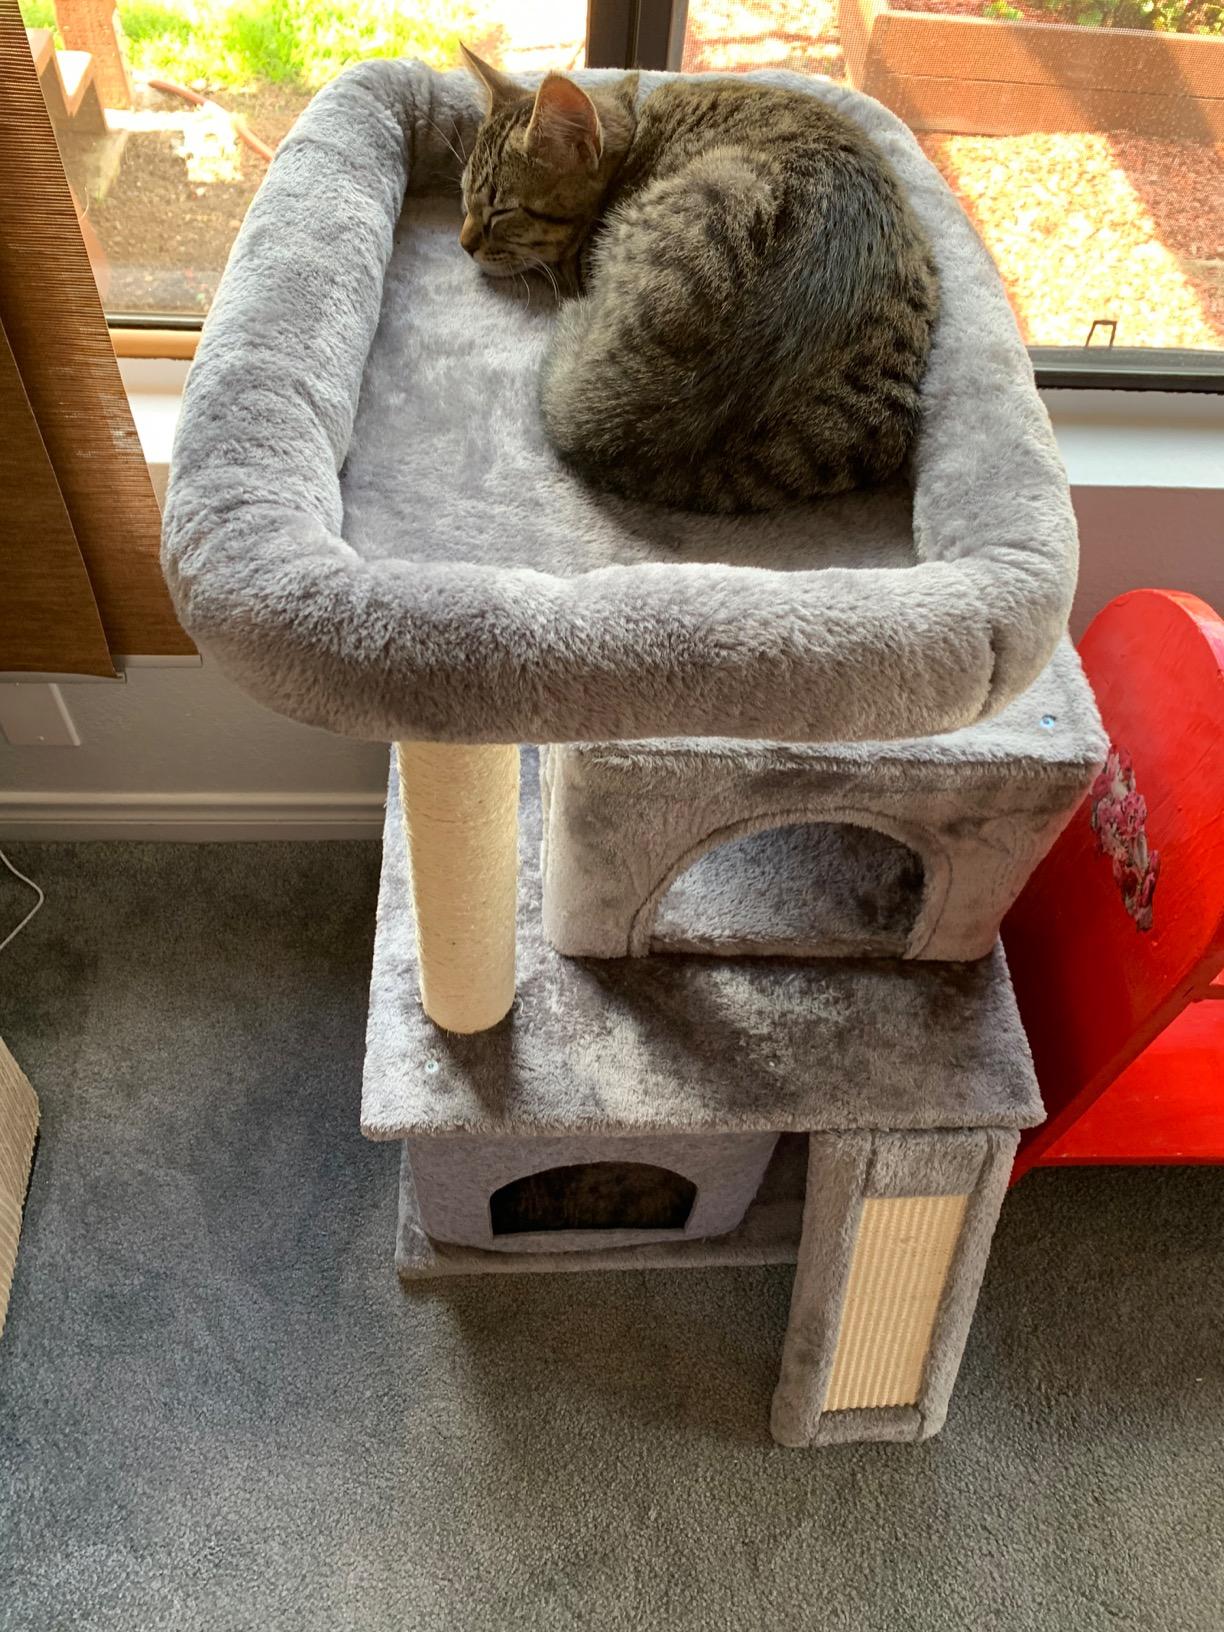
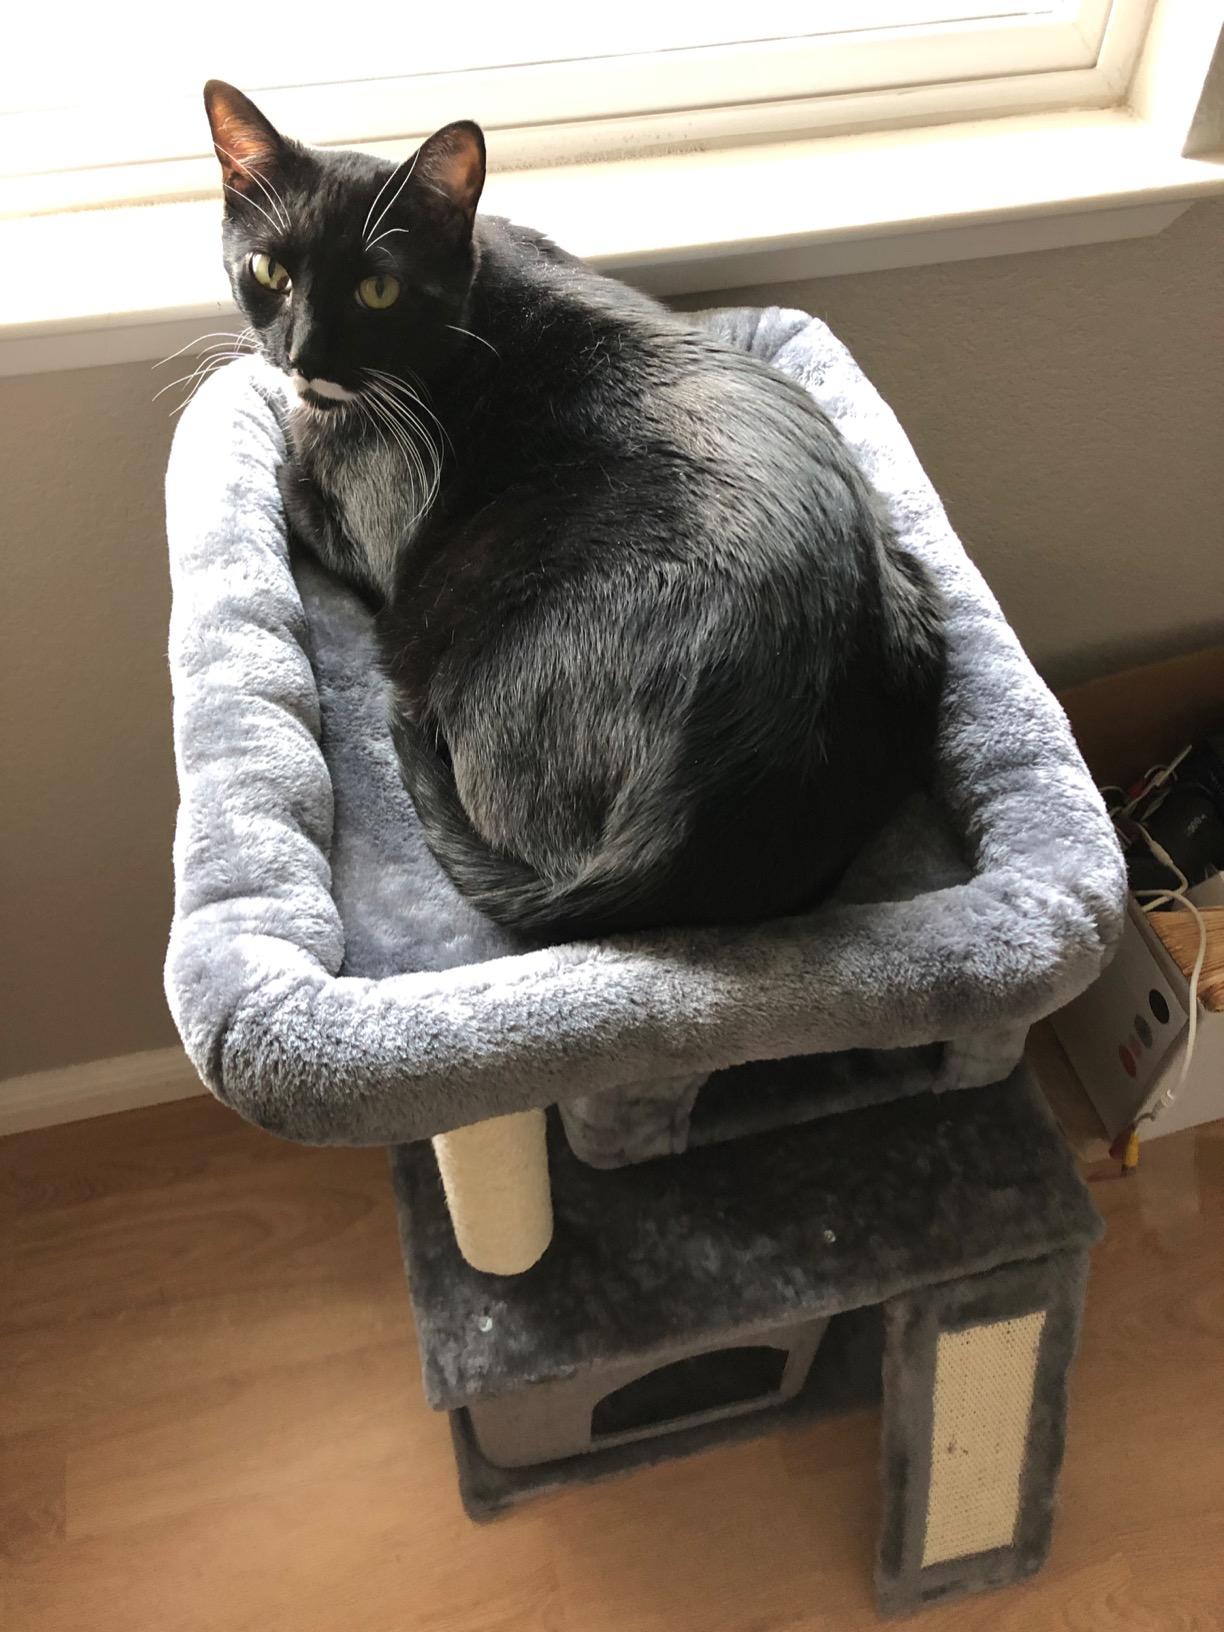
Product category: items_cat tree
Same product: yes